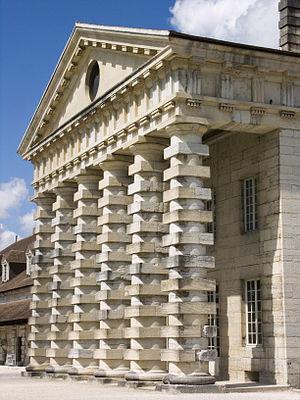
Ceci est une chronologie de l'architecture, c'est-à-dire des évènements les plus importants s'étant produits dans le monde de l'architecture.
La saline royale d'Arc-et-Senans, est une ancienne saline / saunerie du XVIIIᵉ siècle en activité jusqu'en 1895, construite à Arc-et-Senans dans le Doubs en Bourgogne-Franche-Comté. Implantée près de la forêt de Chaux, elle porte aussi le nom de saline royale de Chaux, Elle compte parmi les plus importantes salines d'Europe de son époque, et est construite par l'architecte Claude-Nicolas Ledoux sous le règne du roi Louis XV pour transformer la saumure, extraite aux salines de Salins-les-Bains, transférée jusqu'à Arc-et-Senans par un saumoduc de 21 km.